List of courts of the United States

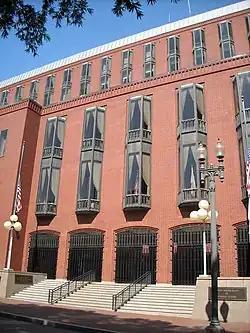
Headquarters of the U.S. Court of Federal Claims on Madison Place in Washington, D.C.

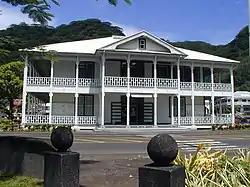
High Court of American Samoa courthouse

Due to its involvement in the resolution of crimes and conflicts, which are an intricate part of drama, the U.S. judicial system is often portrayed in American literature and films.